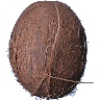
Label: cocos